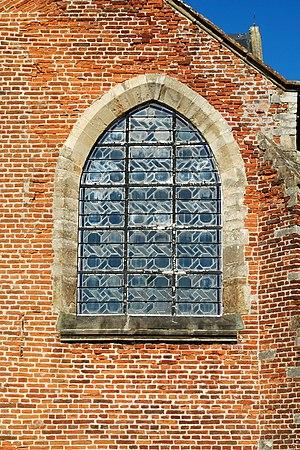
L'église Notre-Dame est une église catholique située à Gaasbeek, village de la commune belge de Lennik, dans le Pajottenland en Brabant flamand.